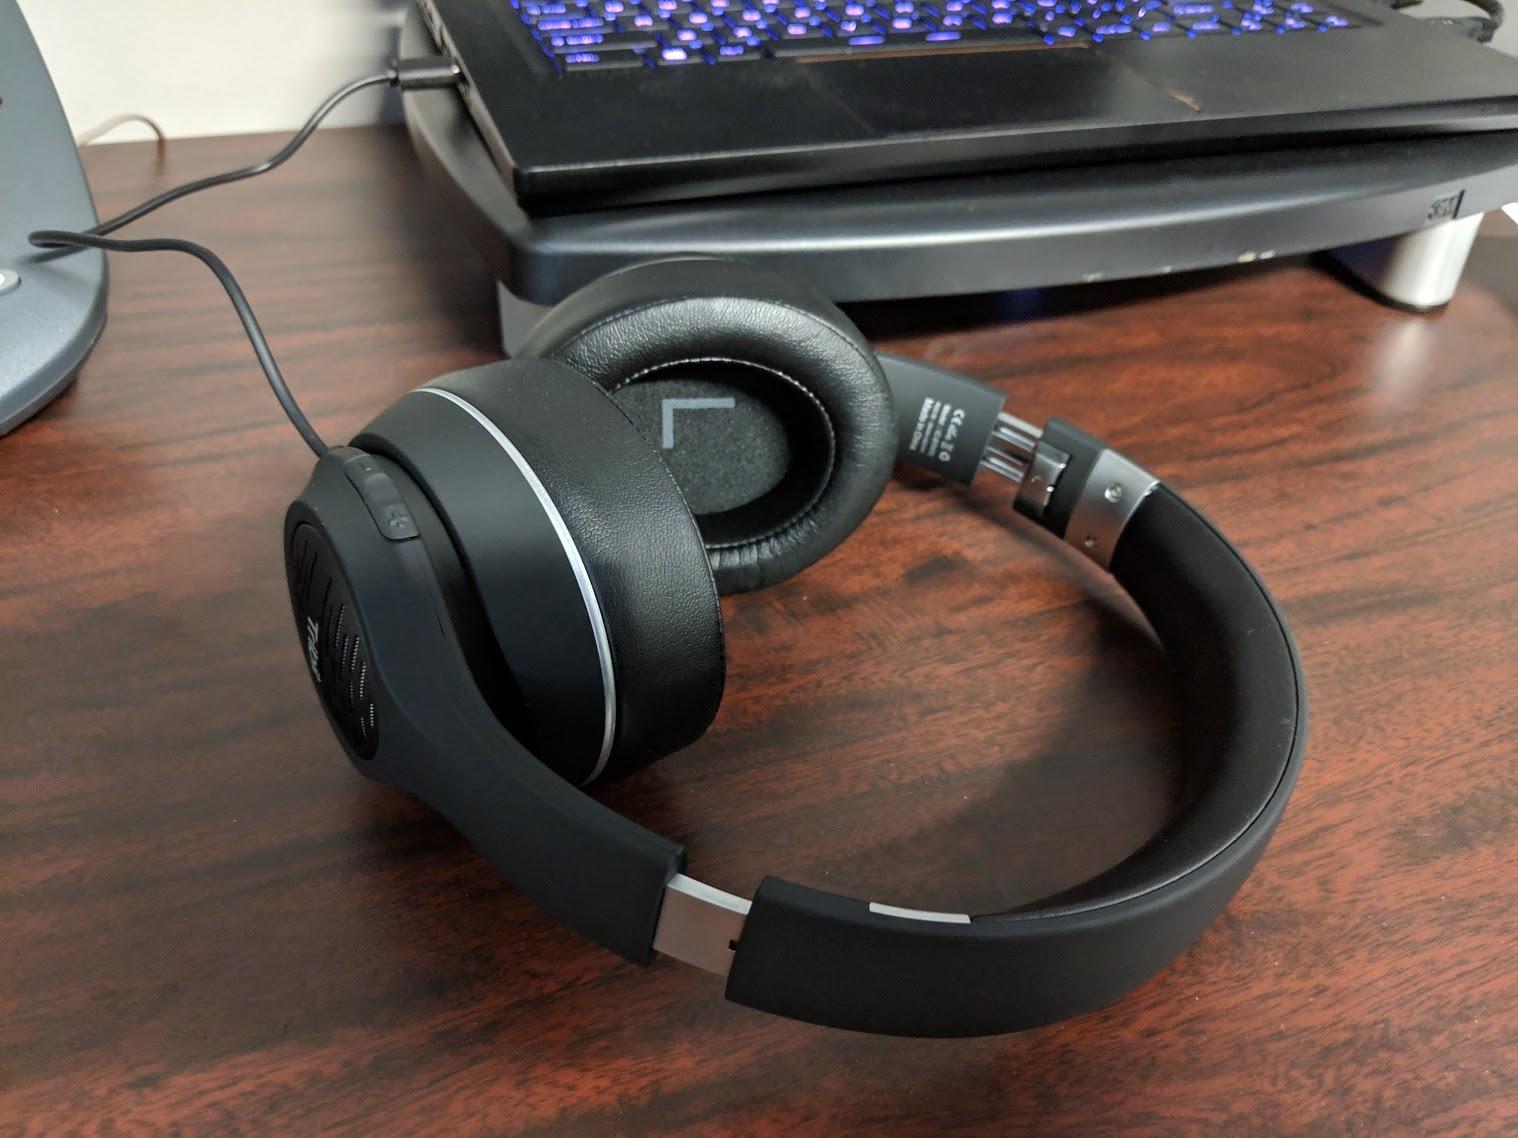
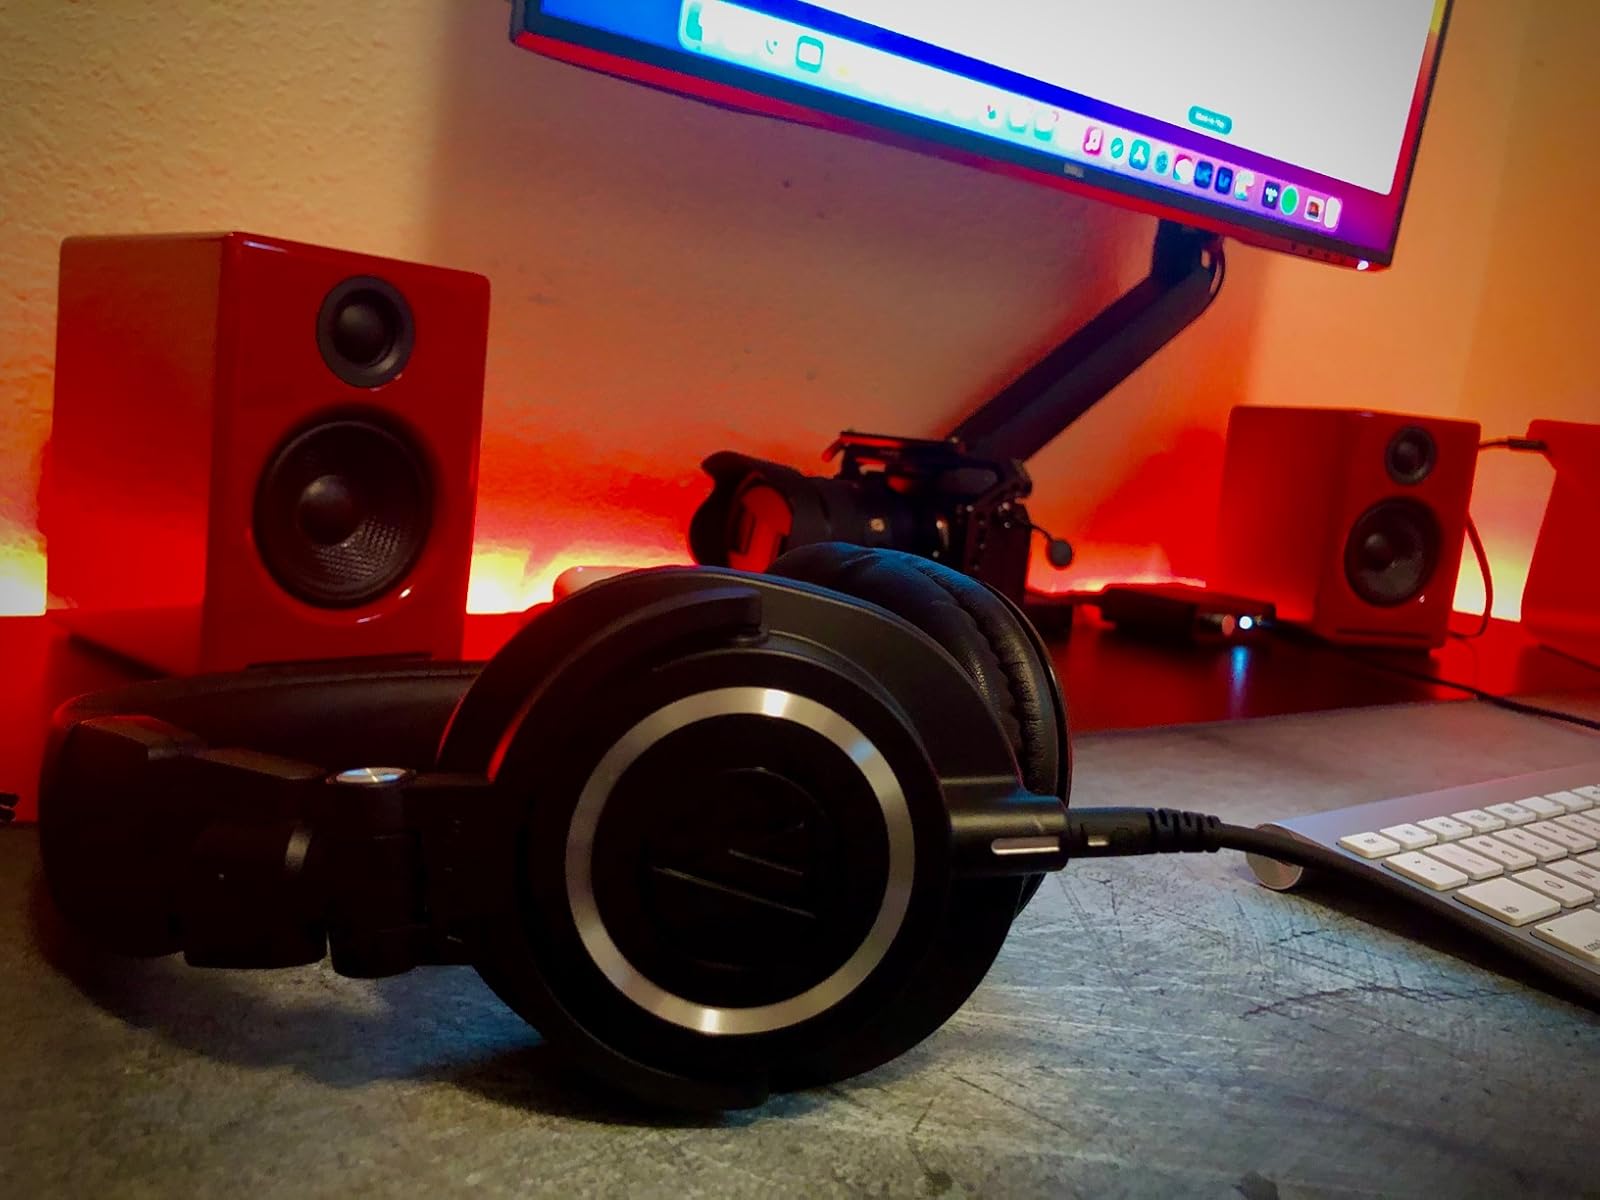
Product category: headphones
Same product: no